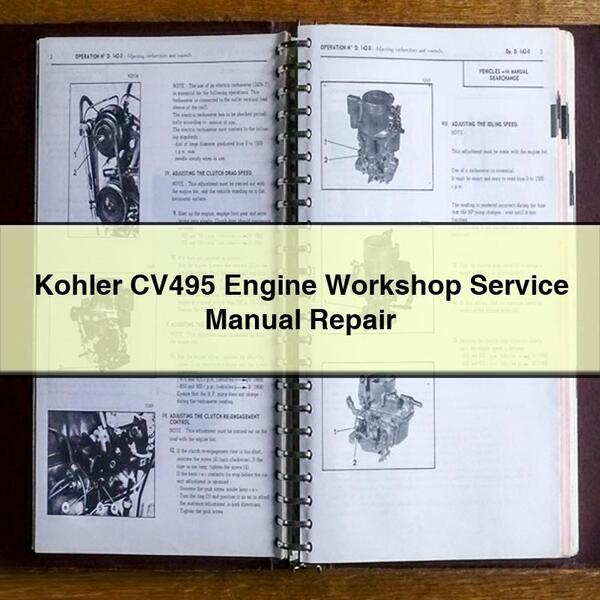
Kohler CV495 Engine Workshop Service Manual Repair
Kohler CV495 Engine Workshop Service Manual Repair - Kohler CV495 Engine Service Manual Repair PDF Download. The manual for Kohler CV495 Engine is available for instant download and been prepared primarily for professional technicians. However, adequate data is given for the majority of do-it-yourself mechanics and those performing repairs and maintenance procedures for Kohler CV495 Engine. Repair manual for Kohler CV495 Engine (also known as Service Manuals or Workshop Manuals) contain the information you need to perform routine maintenance and repairs for Kohler CV495 Engine. This manual for Kohler CV495 Engine generally cover periodic maintenance charts, step by step repair instructions, troubleshooting information and overhaul procedures. Wiring diagrams are usually included. If you need to overhaul an engine for example, a repair manual for Kohler CV495 Engine will guide you through the process. Repair manual for Kohler CV495 Engine is used by the service departments of your local dealer. Workshop manual for Kohler CV495 Engine is a series of practical repair manuals and service manuals, is used by the mechanics around the world, covering repairs, service schedules, maintenance, wiring diagrams and diagnostics for Kohler CV495 Engine. Whether it is a service manual or repair manual for Kohler CV495 Engine in an electronic format (DVD or an Instant Download) is a huge advantage, are stains oil or dirty hands , then there stain . You can simply print of the desired section of your workshop manual, repair manual or service manual for Kohler CV495 Engine from your PC and throw away once you have completed the repair or service for Kohler CV495 Engine. Workshop manual for Kohler CV495 Engine is perfect for any owner who likes, who wants to get down and get dirty with their vehicle, but in enough depth to be used by professional mechanics. Or if you prefer, you can purely use it as a reference guide for Kohler CV495 Engine. Written by the manufacturers, Kohler CV495 Engine original workshop manual contain hundreds of pages of diagrams and detailed information for specific vehicle or equipment repair. Kohler CV495 Engine Original Service Manual, Wiring Diagrams and Bulletins are the most accurate and complete available. This repair manual for Kohler CV495 Engine is written by the professionals you trust and are easy to follow. Don't spend extra money on labor that you can do yourself! Shop safely and securely for the repair manual you need. If you want to know more about the service information and technical specs available for Kohler CV495 Engine, we recommend that you buy a service manual for Kohler CV495 Engine. INSTANT DOWNLOAD means NO SHIPPING COST or WAITING FOR THE BOOK OR CD TO ARRIVE IN THE MAIL. You have everything you need with a click of the mouse! Today buy service manual repair for Kohler CV495 Engine. Product Details: File Format: PDF Language: English Specifications: Full Printable Zoom IN/OUT: YES Delivery: Instant Download Requirements: Adobe PDF Reader & WinRAR Compatible: All Versions of Windows & Mac Kohler CV495 Engine Workshop Service Manual Repair, Kohler CV495 Engine Service Manual Repair, Kohler CV495 Engine Factory Service Manual Repair, Kohler CV495 Engine Full Service Repair Manual. Kohler CV495 Engine Workshop Service Manual Repair - Kohler CV495 Engine Service Manual Repair PDF Download.
Brand: Kohler
Category: Media > Product Manuals